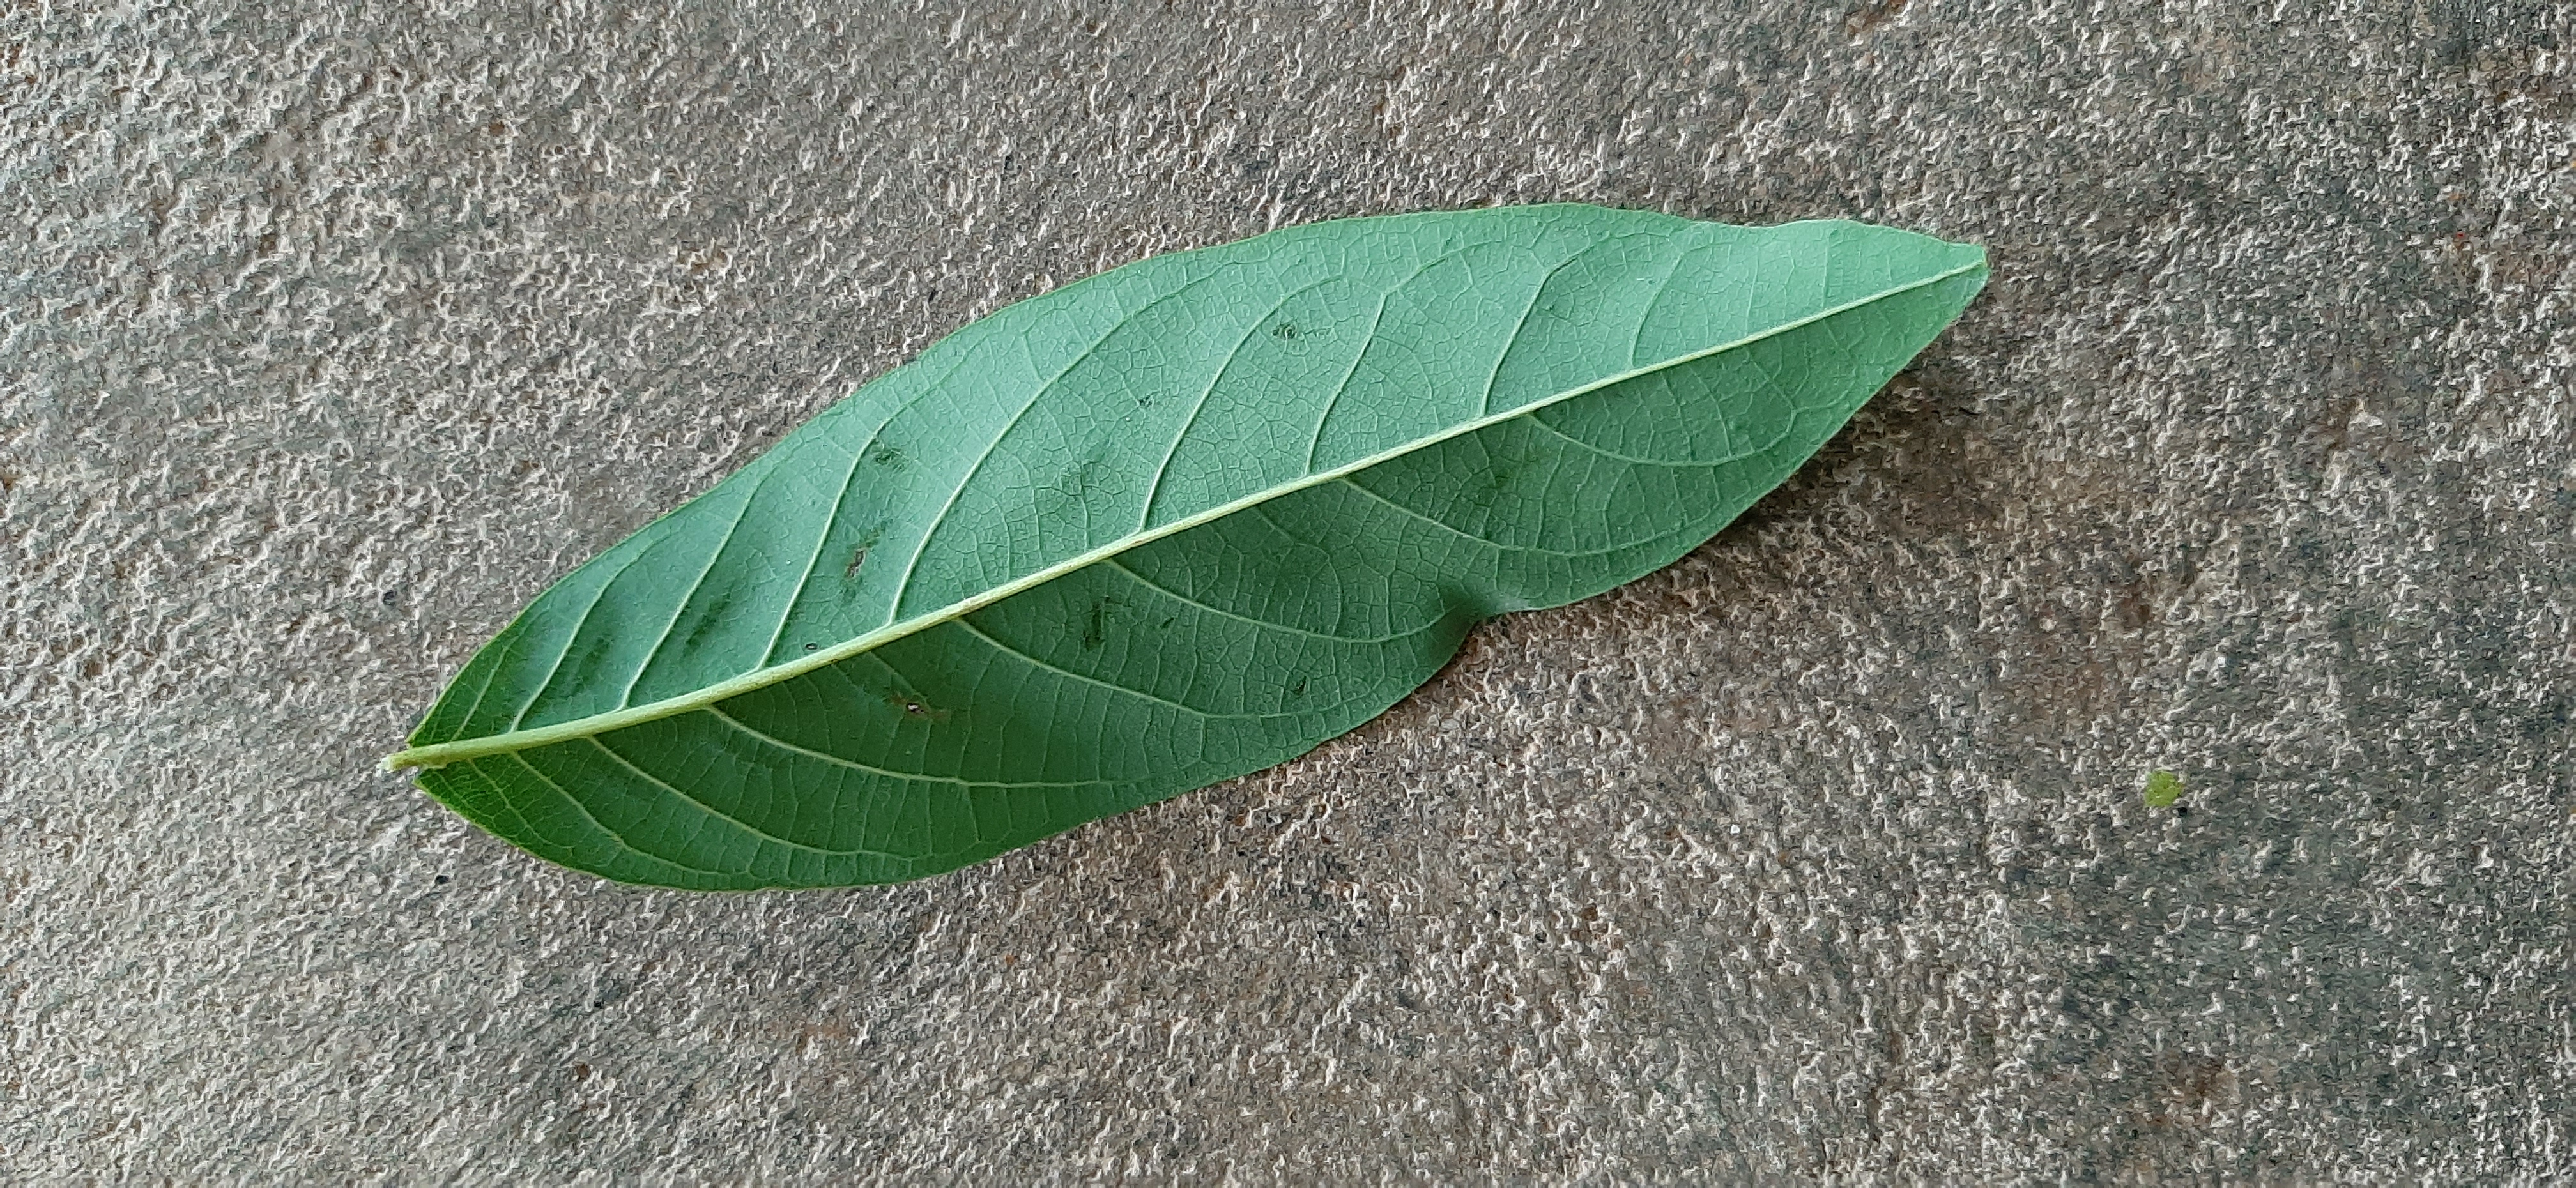
Plant: Seethapala